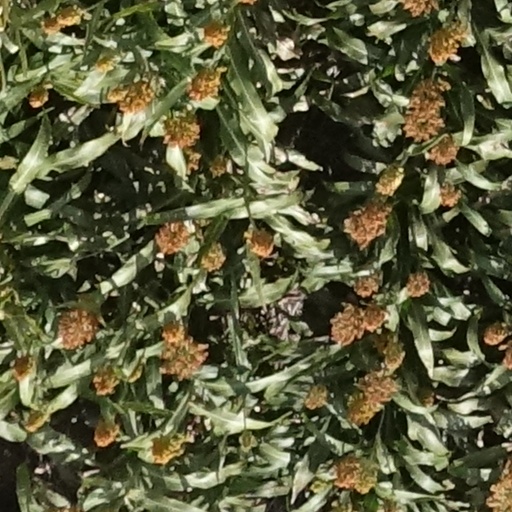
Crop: sorghum